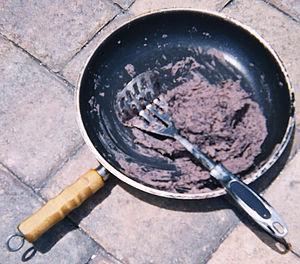
Les frijoles refritos sont un des plats de base de la cuisine mexicaine et de la cuisine tex-mex. Ils se préparent avec des grains de haricots secs, cuits puis réduits en une purée salée, condimentée et additionnée d'oignon émincé et d'ail. Cette purée est ensuite frite dans une poêle avec de l'huile ou du saindoux.